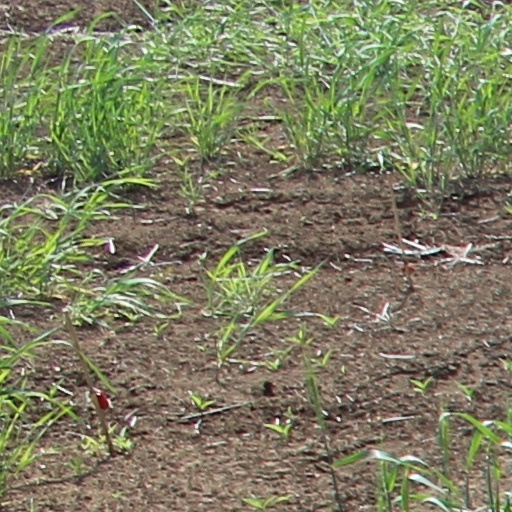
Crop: wheat